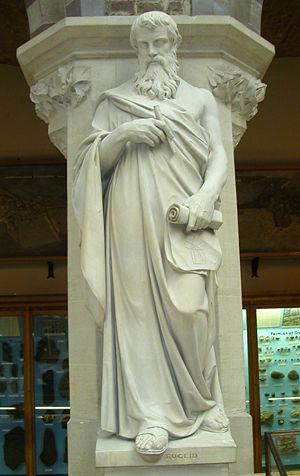
Euclide, dit parfois Euclide d'Alexandrie, est un mathématicien de la Grèce antique, auteur d’éléments de mathématiques, qui constituent l'un des textes fondateurs de cette discipline en Occident. Aucune information fiable n'est parvenue sur la vie ou la mort d'Euclide ; il est possible qu'il ait vécu vers 300 avant notre ère.
En mathématiques et plus précisément en algèbre, dans le cadre de la théorie des anneaux, un anneau euclidien est un type particulier d'anneau commutatif intègre.